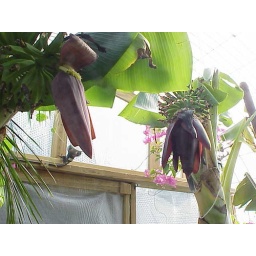
2 more bananas in flower and fruit